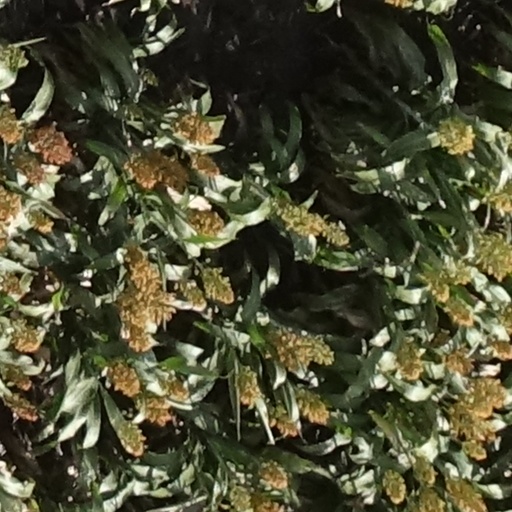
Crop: sorghum